Celtic F.C. league record by opponent

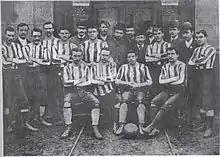
An early team photo of Celtic, before the adoption of the now-famous hooped jerseys.

Celtic Football Club is a professional association football club based Glasgow, Scotland. The club was founded in 1887 and began playing league football in 1890 as founder members of the Scottish Football League. Since their first season Celtic have remained in the top division of the Scottish football league system: the Scottish Football League (1890–93), Scottish Football League Division One (1893–1975), Scottish Football League Premier Division (1975–98), Scottish Premier League (1998–2013) and Scottish Premiership (2013–present). As of 2022–23 the club has completed 134 seasons of competitive football and have been Scottish football champions 54 times.